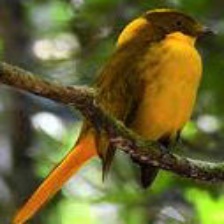
Species: GOLDEN BOWER BIRD
Scientific name: PRIONODURA NEWTONIANA